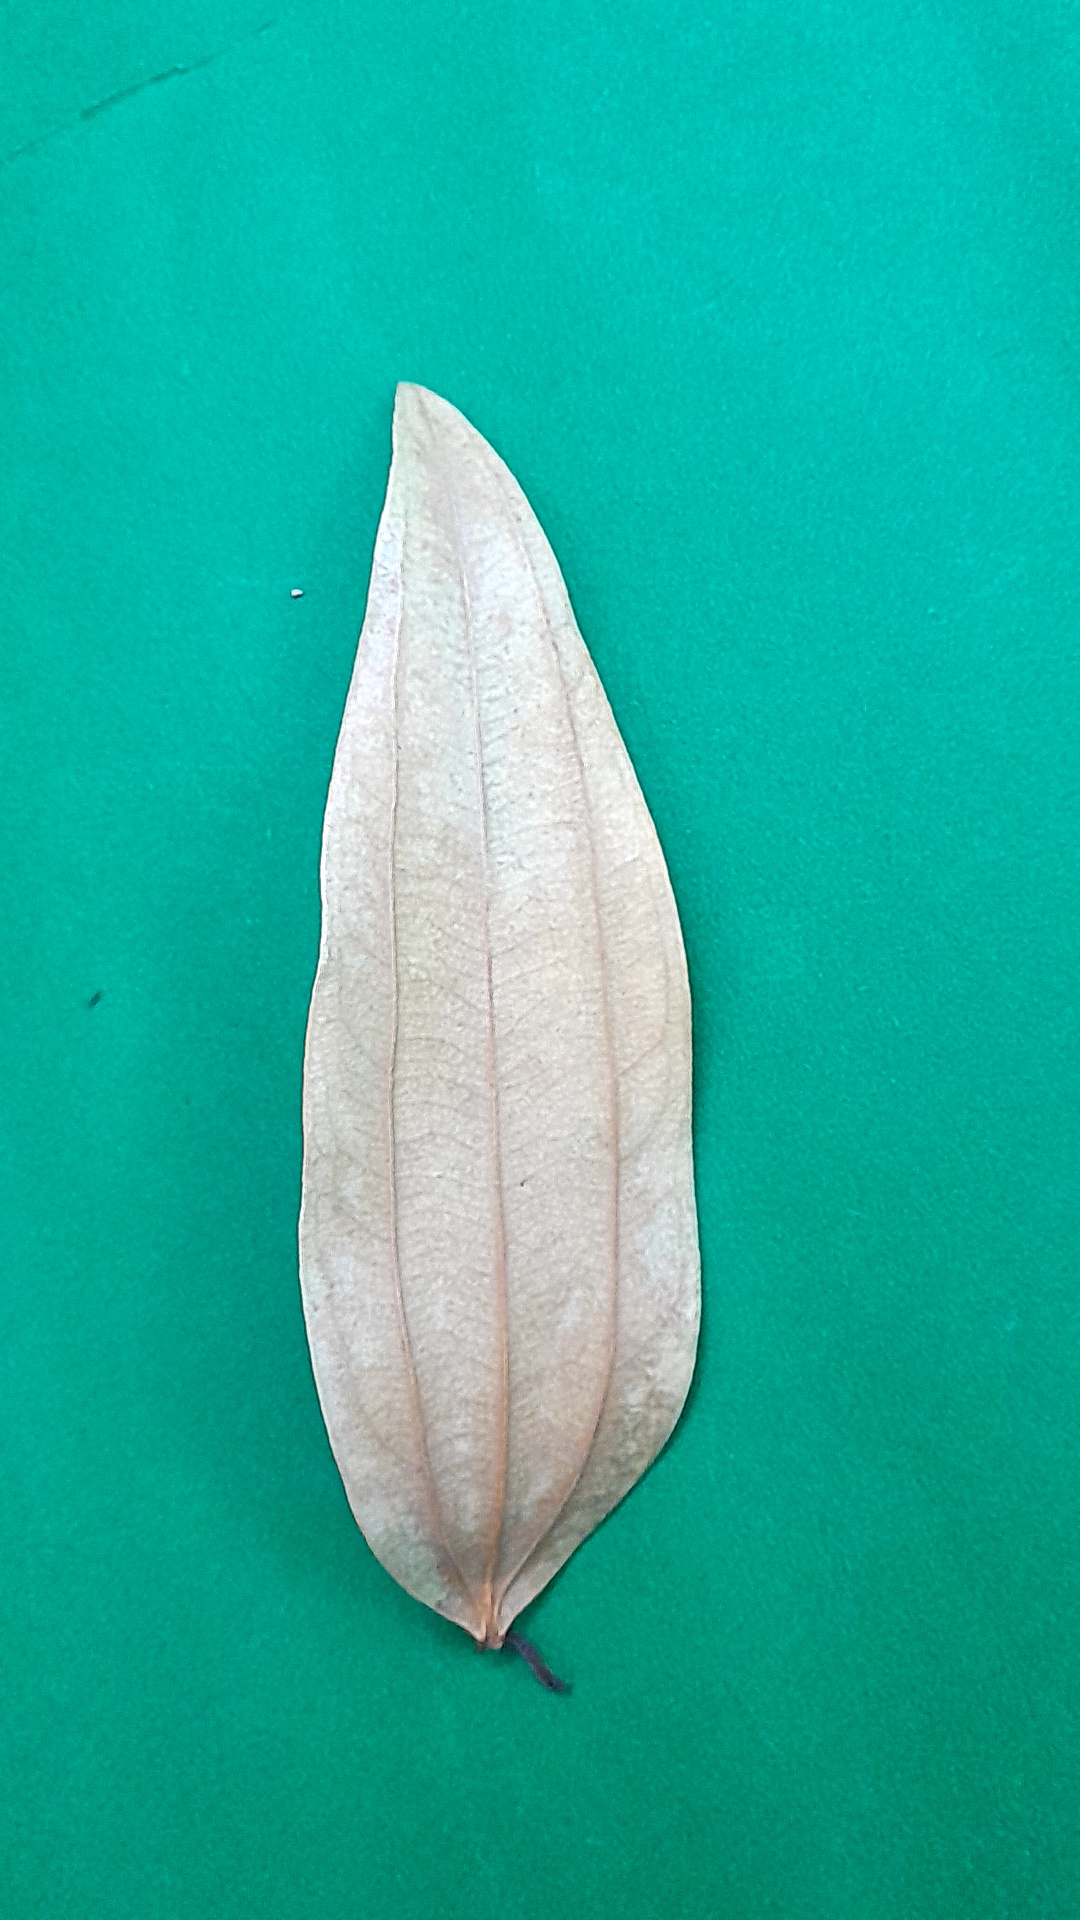
Label: Dry Leaf